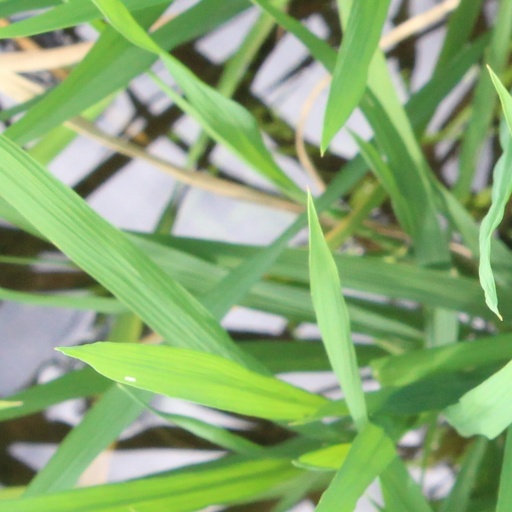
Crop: rice